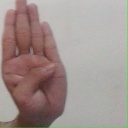
अक्षर: ब